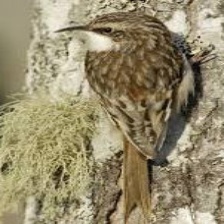
Species: BROWN CREPPER
Scientific name: CERTHIA AMERICANA